Describe the emotion expressed in this image:  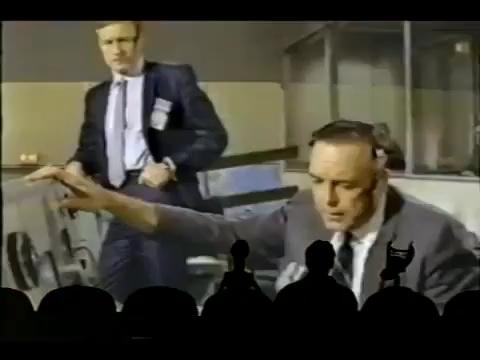
This person displays Suffering, valence and arousal with low intensity.